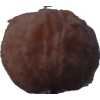
Label: orange_peeled